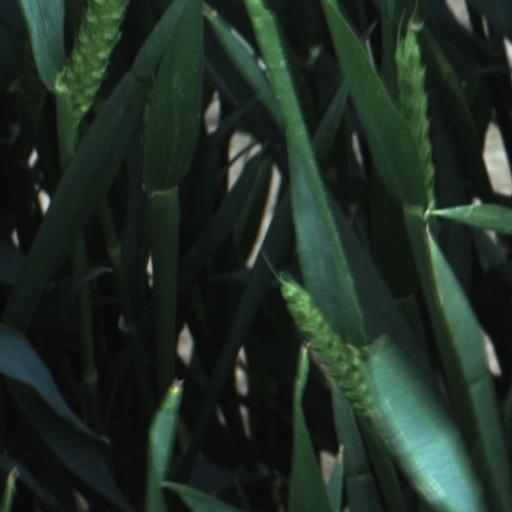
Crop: wheat